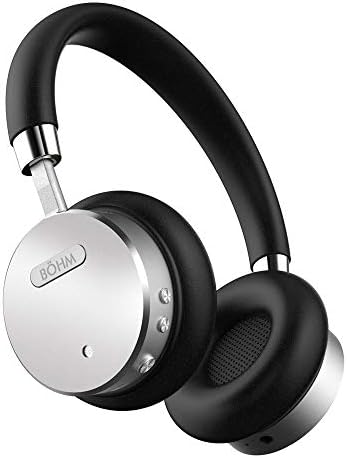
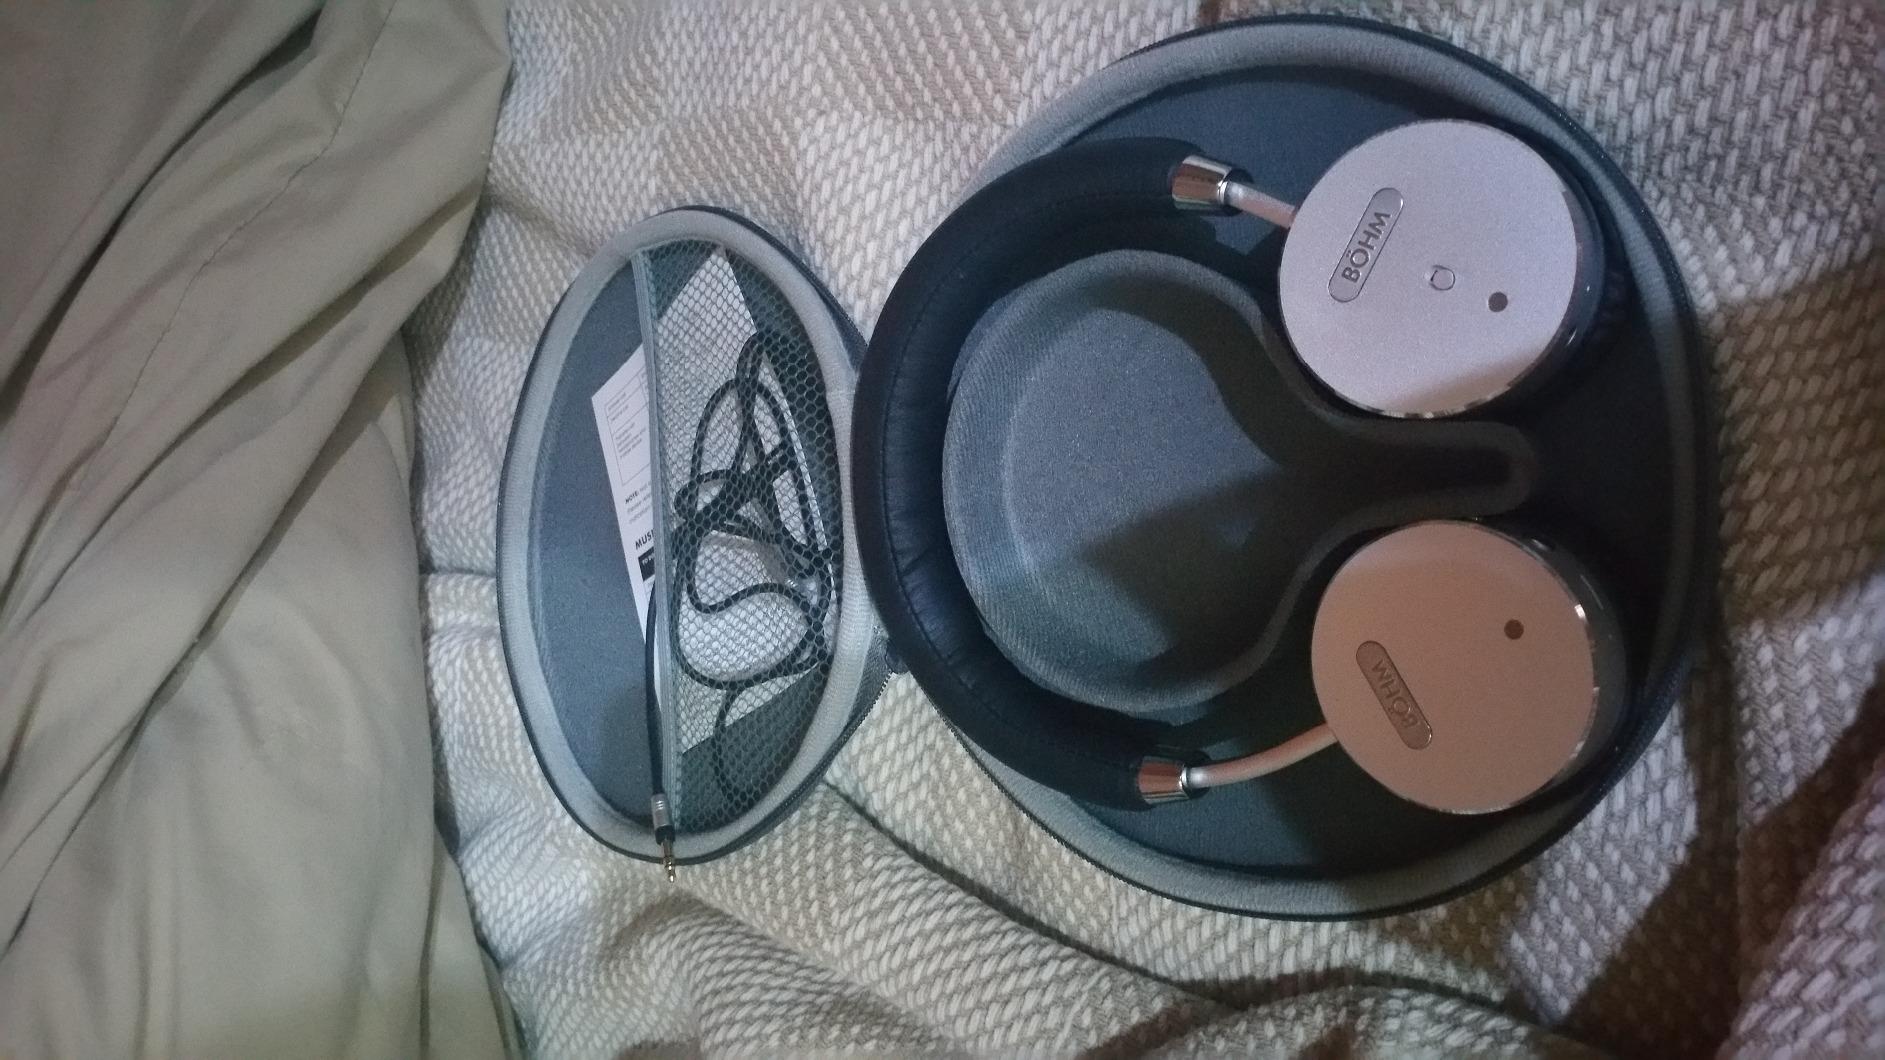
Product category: headphones
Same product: yes